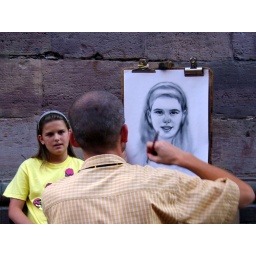
A street artist in Heidelberg, Germany sketching a portrait of a girl